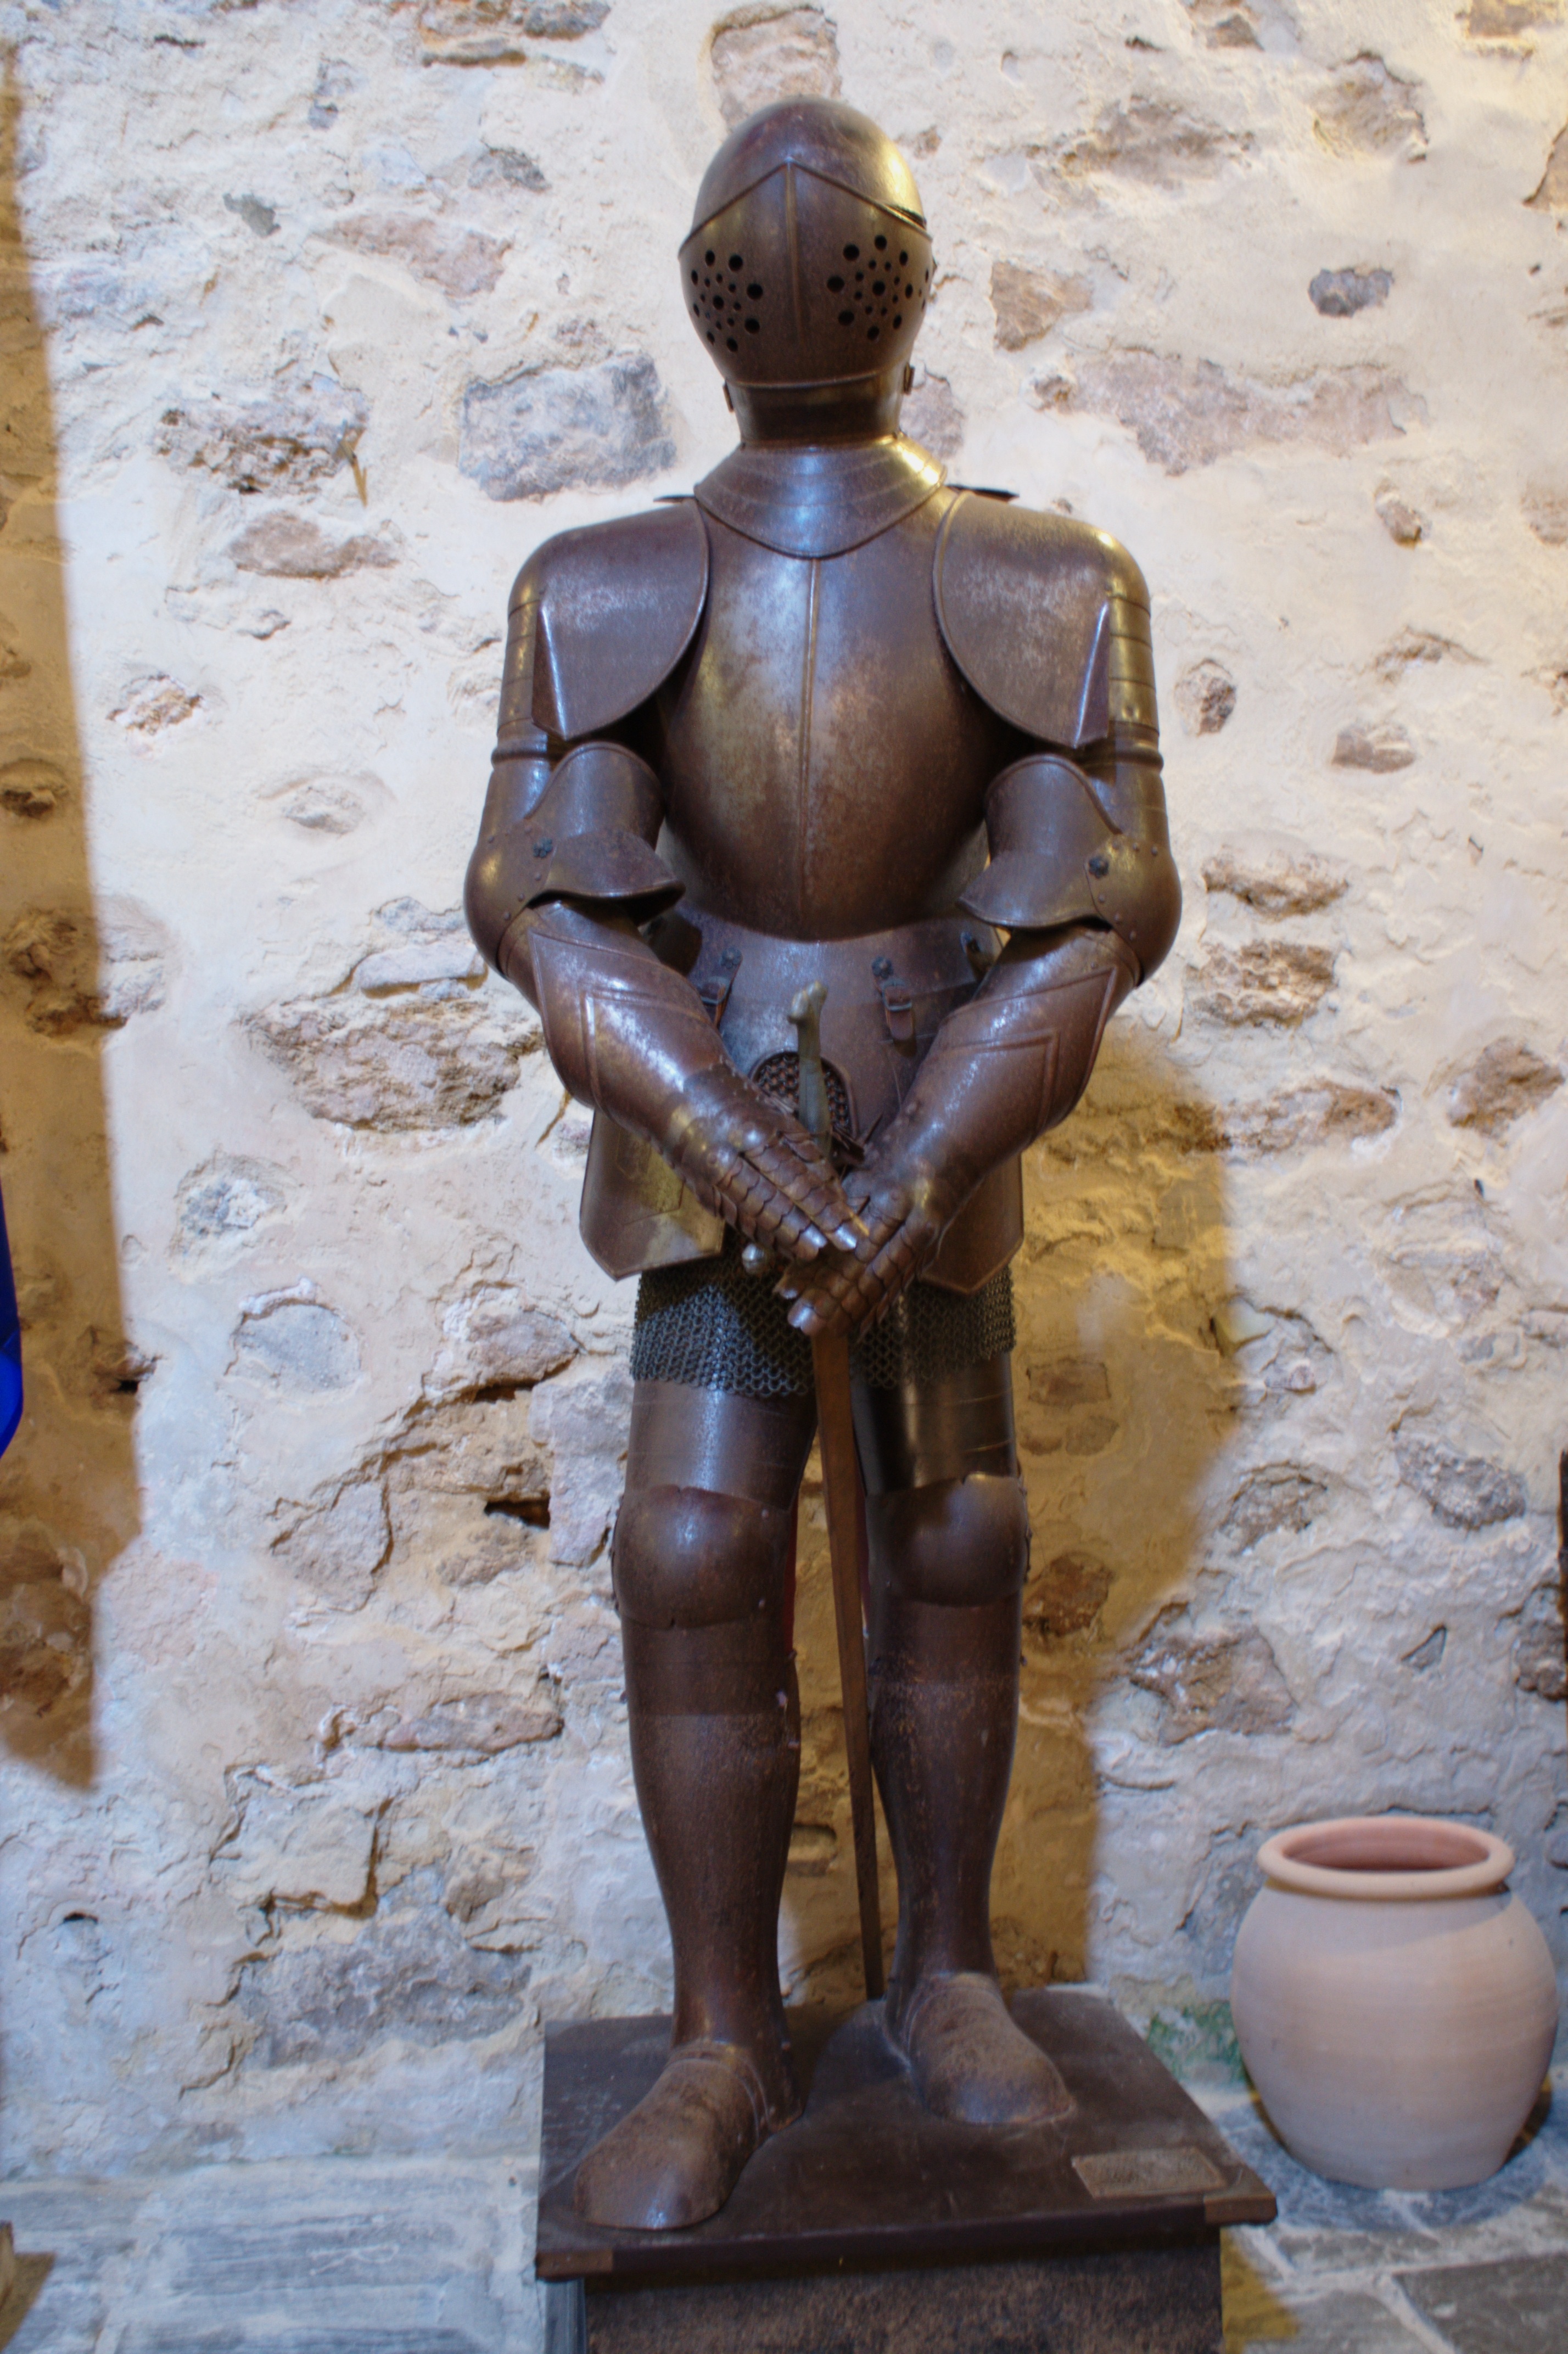
old, monument, statue, material, sculpture, medieval, art, temple, bronze, spanish, carving, mythology, armor, ancient history, human positions